Atlantic City (1944 film)

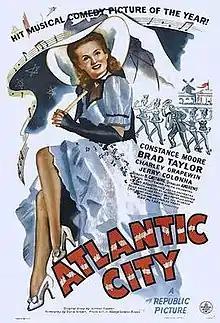
Original theatrical poster

Atlantic City is a 1944 American musical romance film directed by Ray McCarey and starring Constance Moore. The film concerns the formative years of Atlantic City, New Jersey. Vaudeville acts are re-created in the story of how Atlantic City became a famous resort. The supporting cast features Louis Armstrong and Dorothy Dandridge. The film was reissued in 1950 under the title Atlantic City Honeymoon.